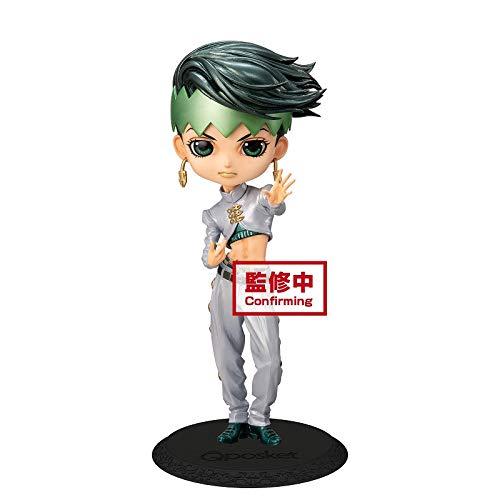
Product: Banpresto JoJo's Bizarre Adventure: Diamond is Unbreakable Q Posket-Rohan Kishibe-(Ver.B)
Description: Great Condition.
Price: $19.99
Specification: ProductDimensions:6x6x8inches|ItemWeight:2pounds|ShippingWeight:2pounds(Viewshippingratesandpolicies)|ASIN:B082V2S8N4|Itemmodelnumber:BP16189|Manufacturerrecommendedage:15yearsandup